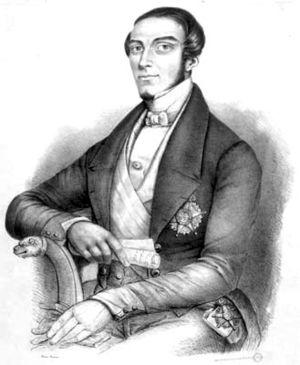
L'histoire du Portugal au sens strict ne commence qu'au XIIᵉ siècle avec la naissance des premiers états portugais : les comtés de Portucale et de Coimbra au temps d'Henri de Bourgogne, mais au sens large, elle comprend le passé de l'actuel territoire portugais et de l'Ouest de la péninsule Ibérique depuis la préhistoire. Si les fortes identités culturelles des Basques méridionaux, de la majeure partie des Catalans et des Galiciens ne les ont pas empêchés de rejoindre le royaume de Castille pour former l'Espagne moderne, le Sud-Ouest de la péninsule ibérique en revanche, a formé une autre unité politique, délimitée par la plus ancienne frontière d'Europe. La vocation maritime du pays portugais s'est affirmée malgré un littoral peu propice à la grande navigation et une situation géographique qui l'éloigne, encore aujourd'hui, des grands axes européens.